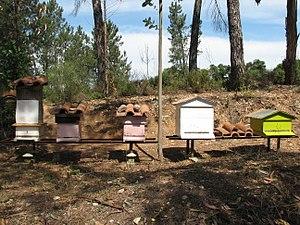
Une ruche est une structure presque fermée abritant une colonie d'abeilles. L’intérieur de la ruche est composé de rayons formés par des cellules hexagonales de cire d'abeille. Les abeilles utilisent ces cellules pour le stockage de la nourriture, et pour le renouvellement de la population.